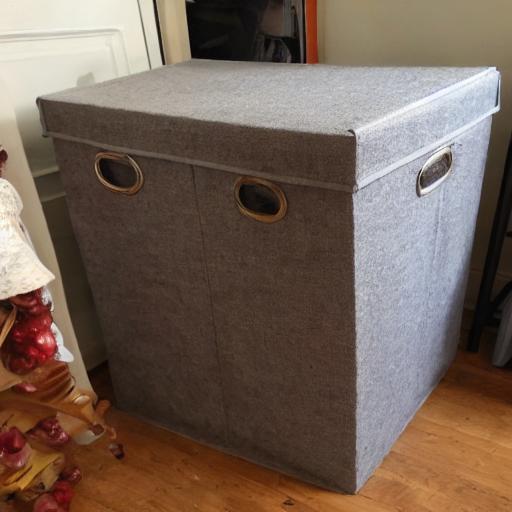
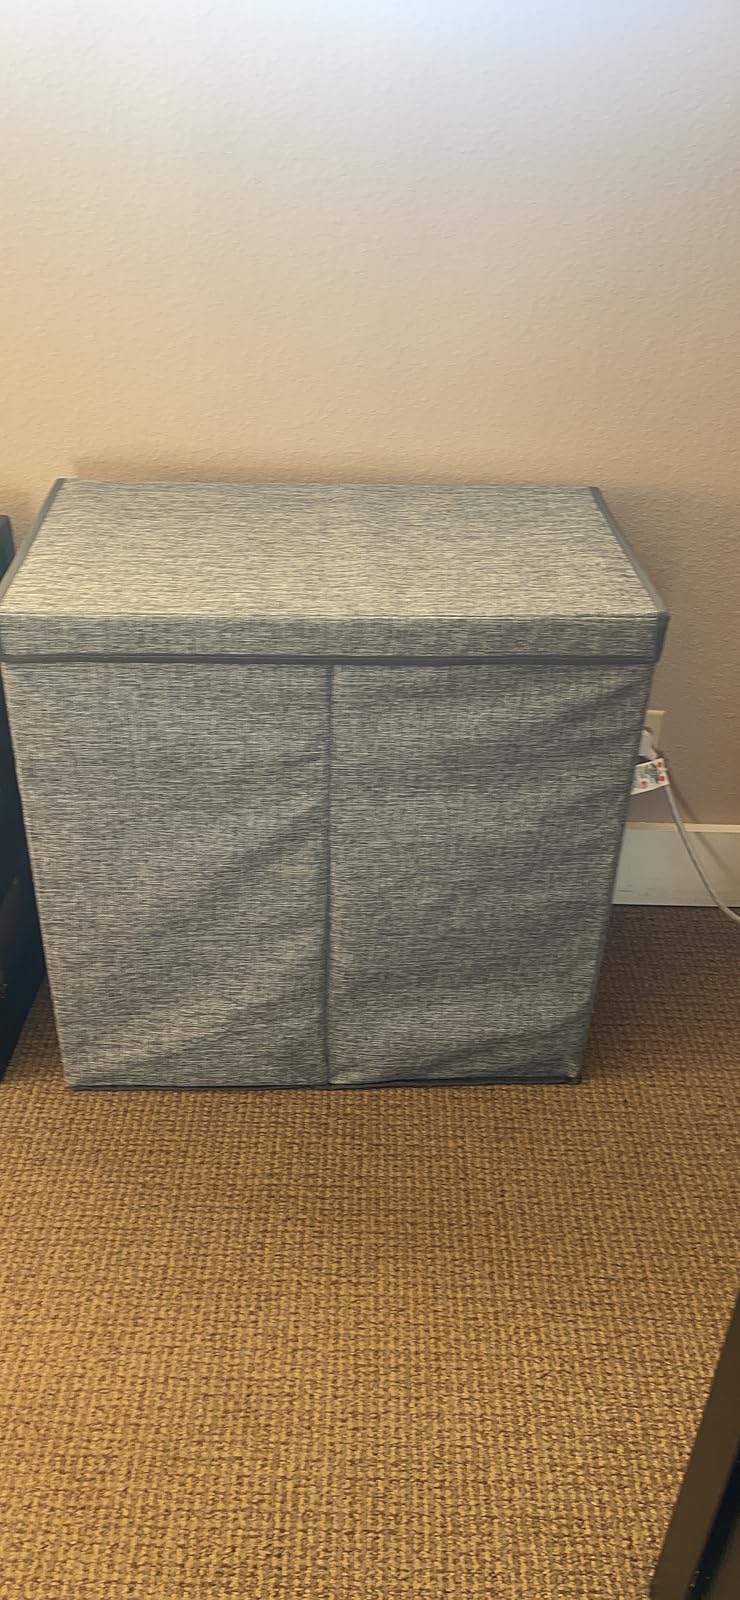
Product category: items_hamper
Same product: no